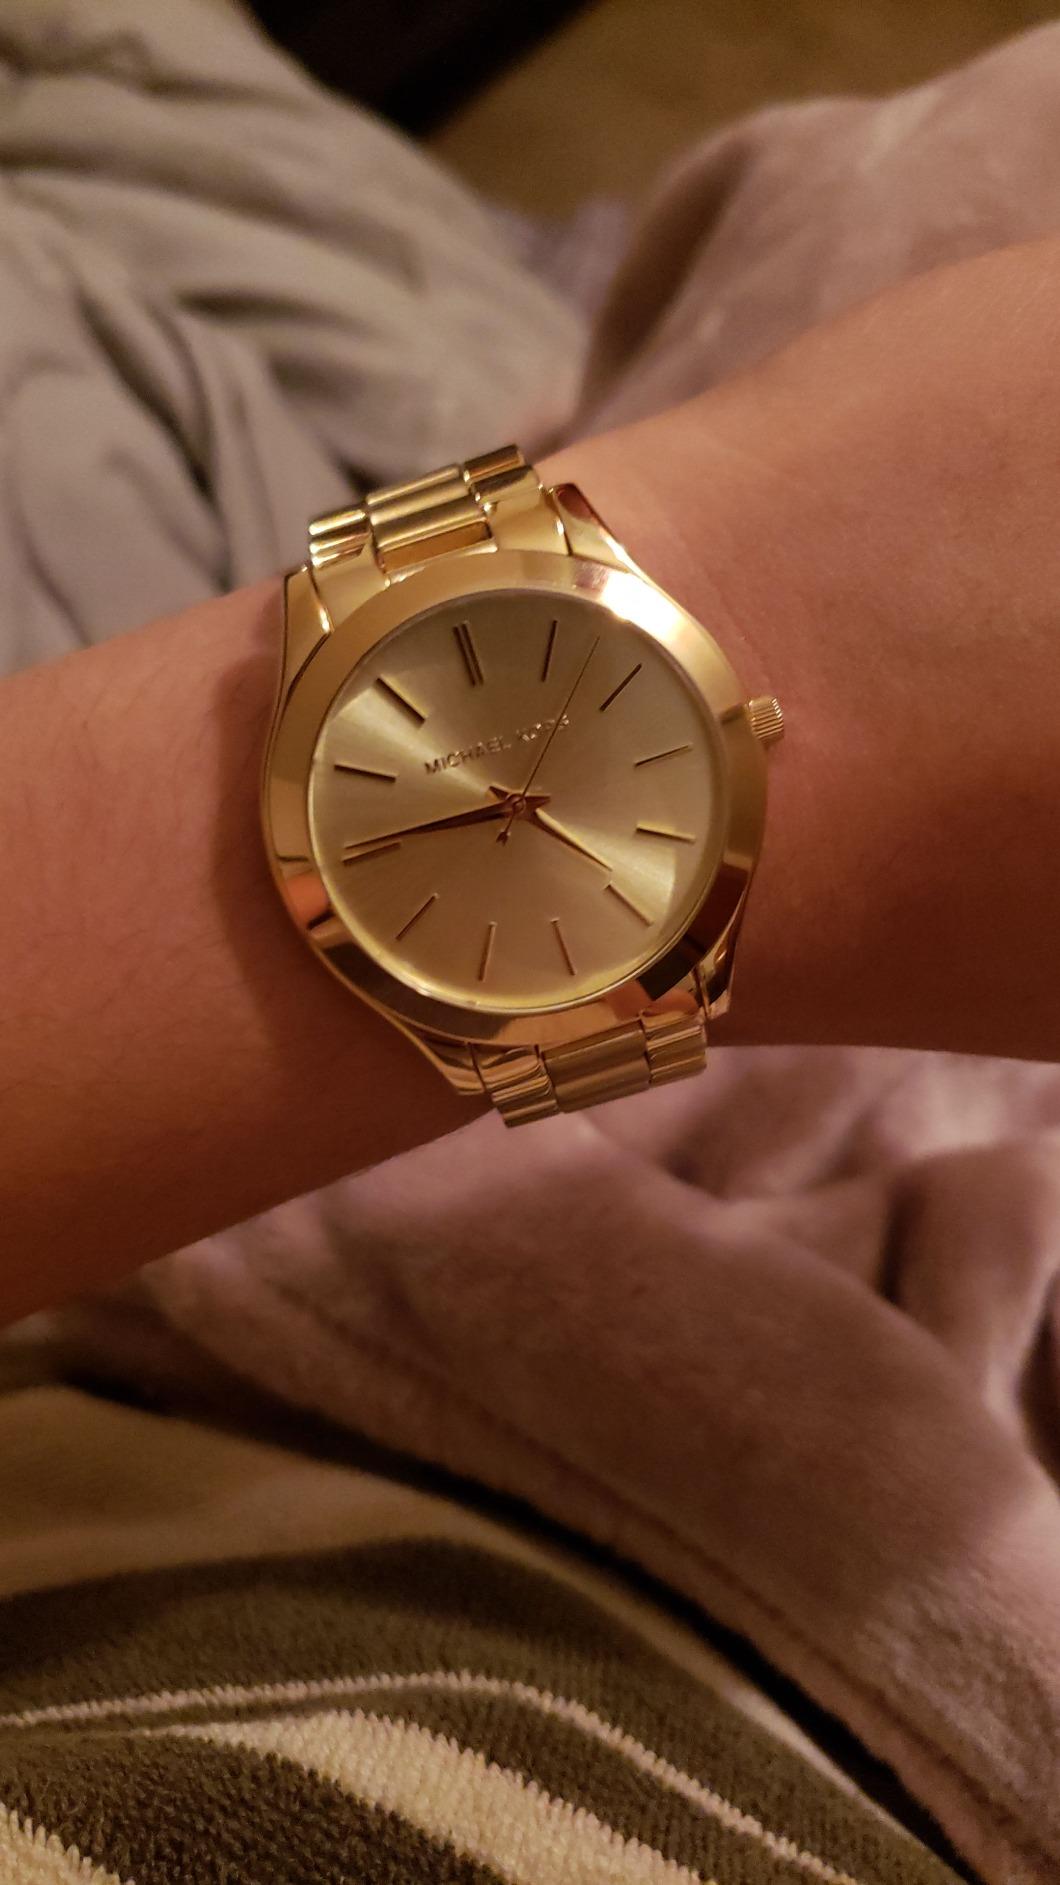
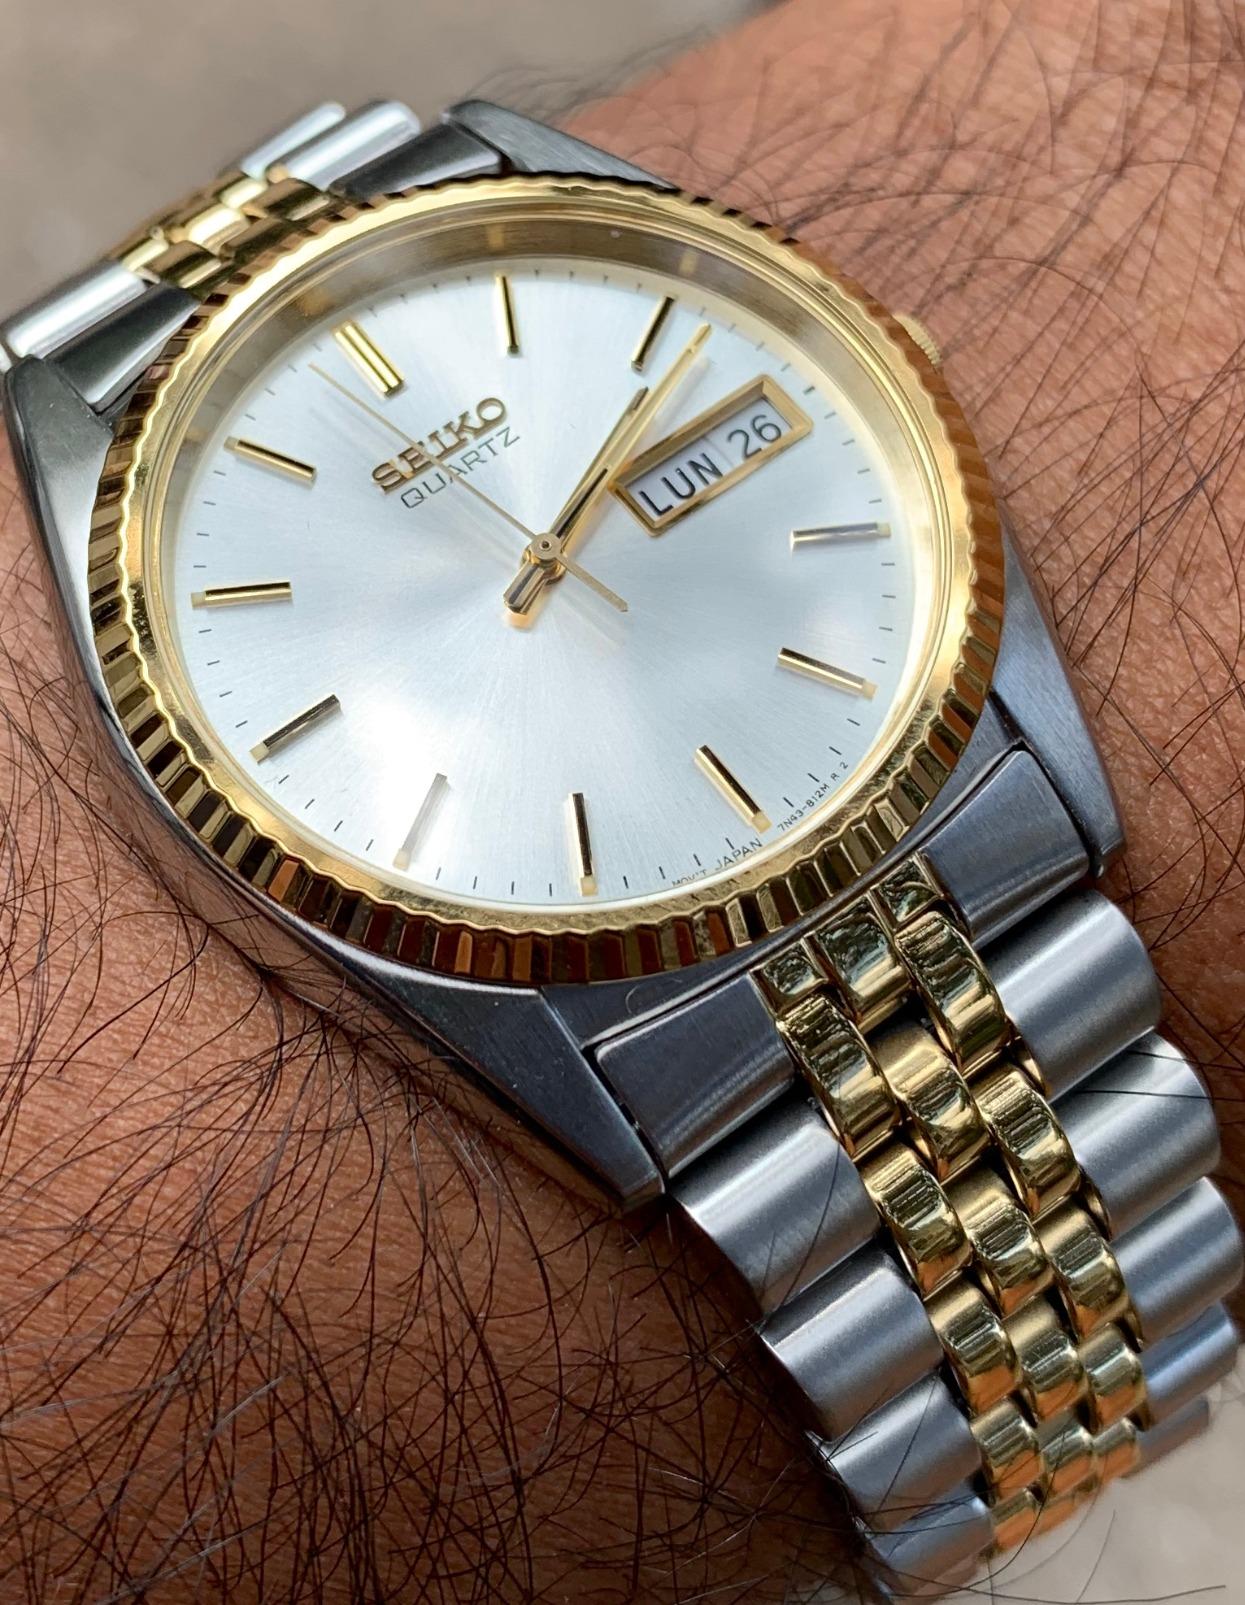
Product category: accessories_watch
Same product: no